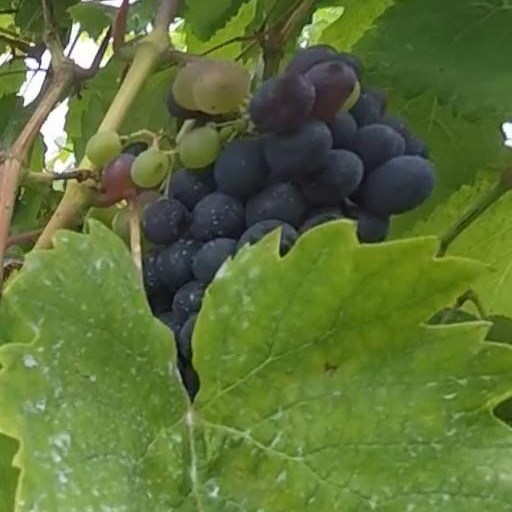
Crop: grape